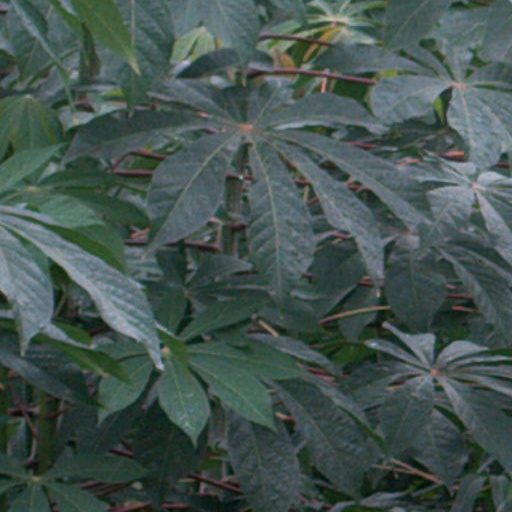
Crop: cassava